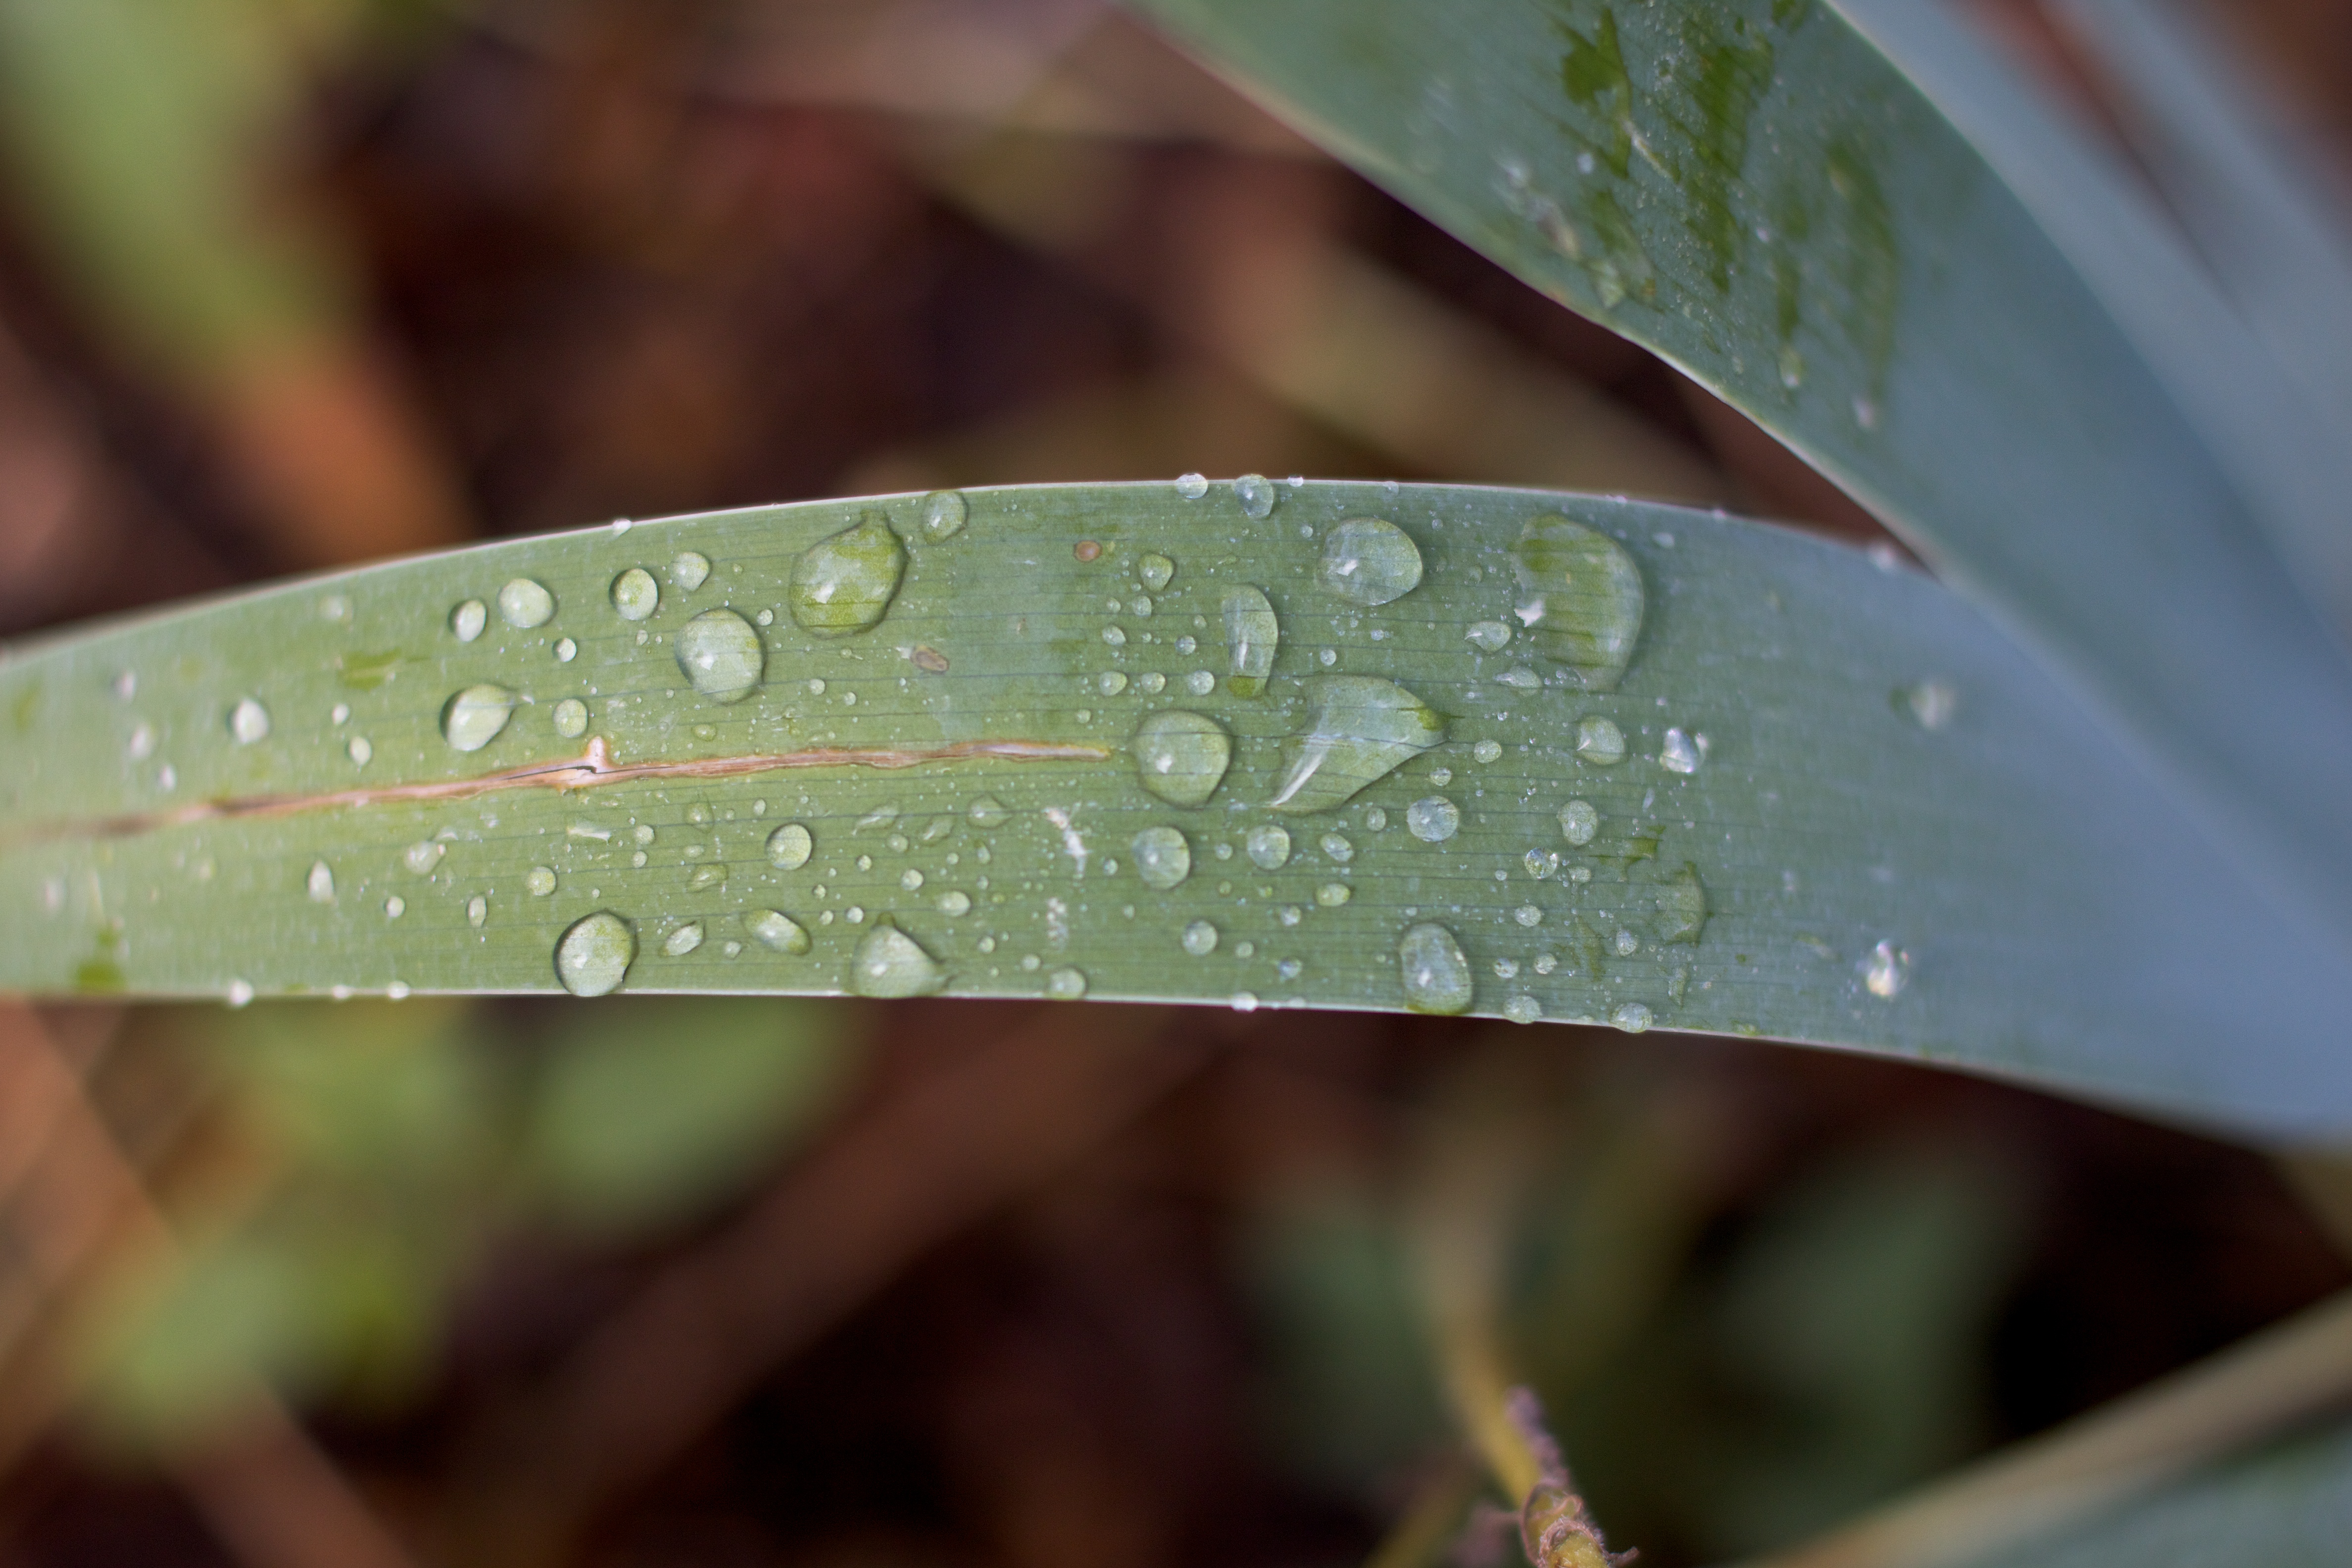
water, nature, grass, dew, plant, photography, leaf, flower, petal, green, botany, flora, fauna, close up, moisture, macro photography, plant stem